Popstars: Der Weg ist das Ziel

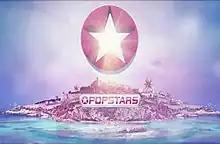

Popstars 2012, also known as Popstars goes Ibiza, is the tenth season of the German reality TV series "Popstars", in which young and aspiring singers compete for a place in a new band.